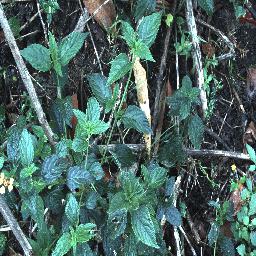
Label: lantana